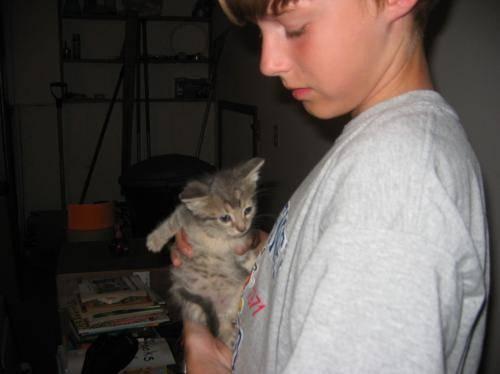
cat